Latin Catholic Archdiocese of Nicosia

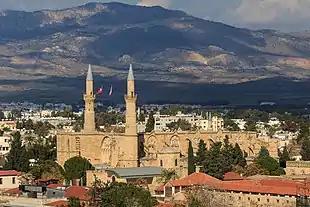
The Selimiye Mosque was formerly the cathedral of the Holy Wisdom

The Latin Catholic archdiocese of Nicosia was created during the Crusades (1095-1487) in Cyprus; later becoming titular. According to the "Catholic Encyclopedia" 31 Latin archbishops served beginning in 1196, shortly after the conquest of Cyprus by Richard I of England, to 1502.